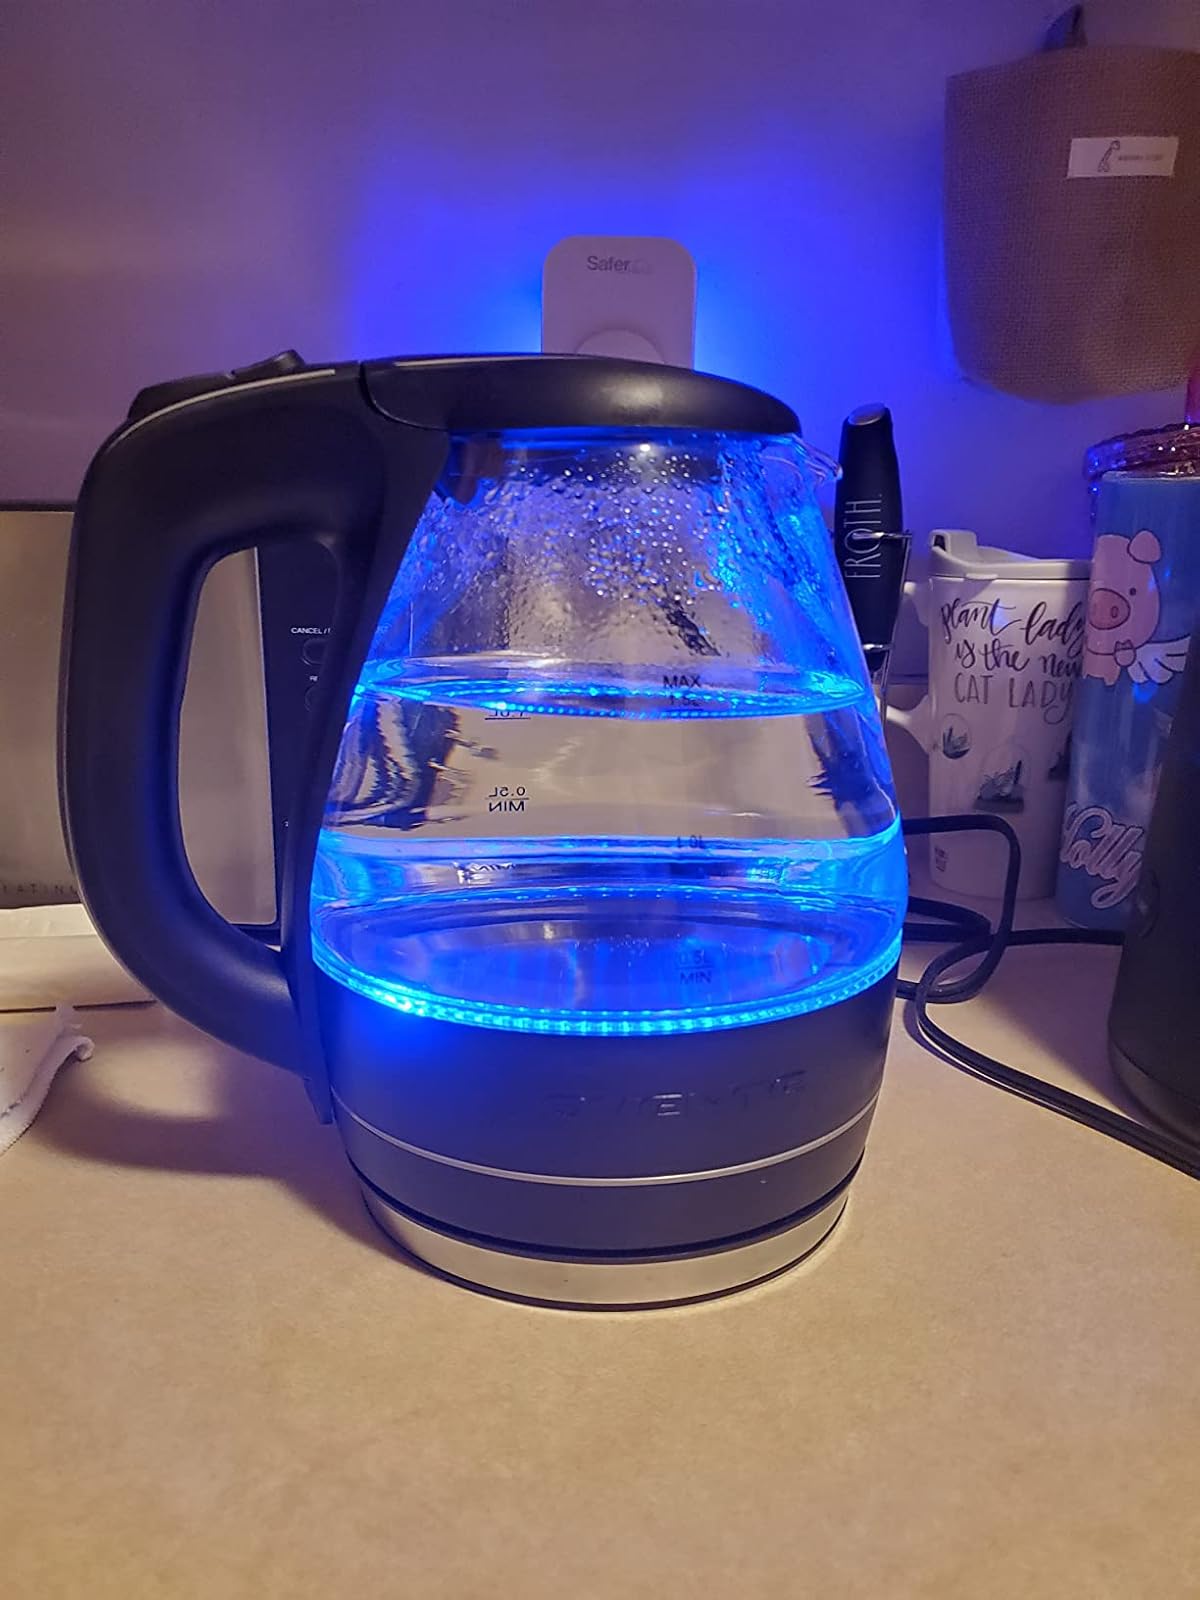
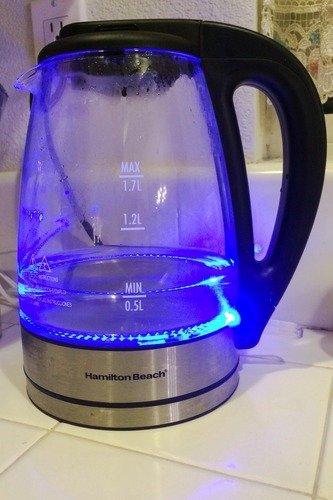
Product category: items_kettle
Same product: no